Géraud Duroc

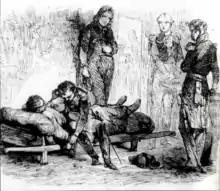
Napoleon weeps for Duroc, wounded. Engraving by Horace Vernet.

After the Battle of Bautzen (20–21 May 1813), the Grande Armée made a slow pursuit of Allied forces. At the Battle of Reichenbach on 22 May 1813, a cannonball ricocheted off a tree-trunk, hit Duroc in the stomach, tore open his belly and spilled out his intestines in a gory mess over uniform, saddle and horse, which Napoleon witnessed. Whilst Duroc lay dying inside a farmhouse, he requested Napoleon's presence where he apologised to the Emperor for not being able to serve him further, asked him to be a father to his daughter, and then requested him to withdraw so that he was not present at the moment of death. Alternatively, Napoleon claimed in later life that "when his bowels were falling out before my eyes, he repeatedly cried to me to have him put out of his misery. I told him: 'I feel pity for you, my friend, but there is no remedy but to suffer till the end.'" Napoleon bought the farm and erected a monument to his memory.